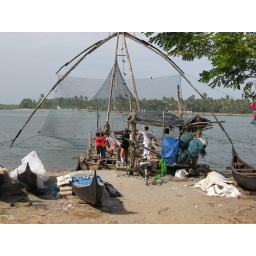
The fish market in Cochin